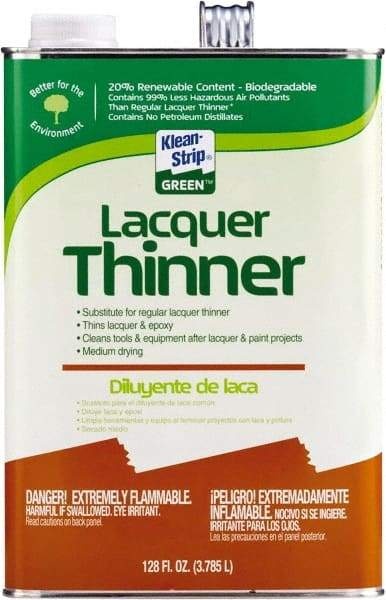
Klean-Strip - 1 Gal Lacquer Thinner - 789 gL VOC Content, Comes in Metal Can
Item #: 70250691 Brand: Klean-Strip Model #: GKGL75008 Exact Tooling IR#: 04 Product Specifications Type Lacquer Thinner Container Size 1 gal Container Type Metal Can VOC Content (g/L) 789 PSC Code 8010
Brand: Klean-Strip
Category: Hardware > Building Consumables > Solvents, Strippers & Thinners